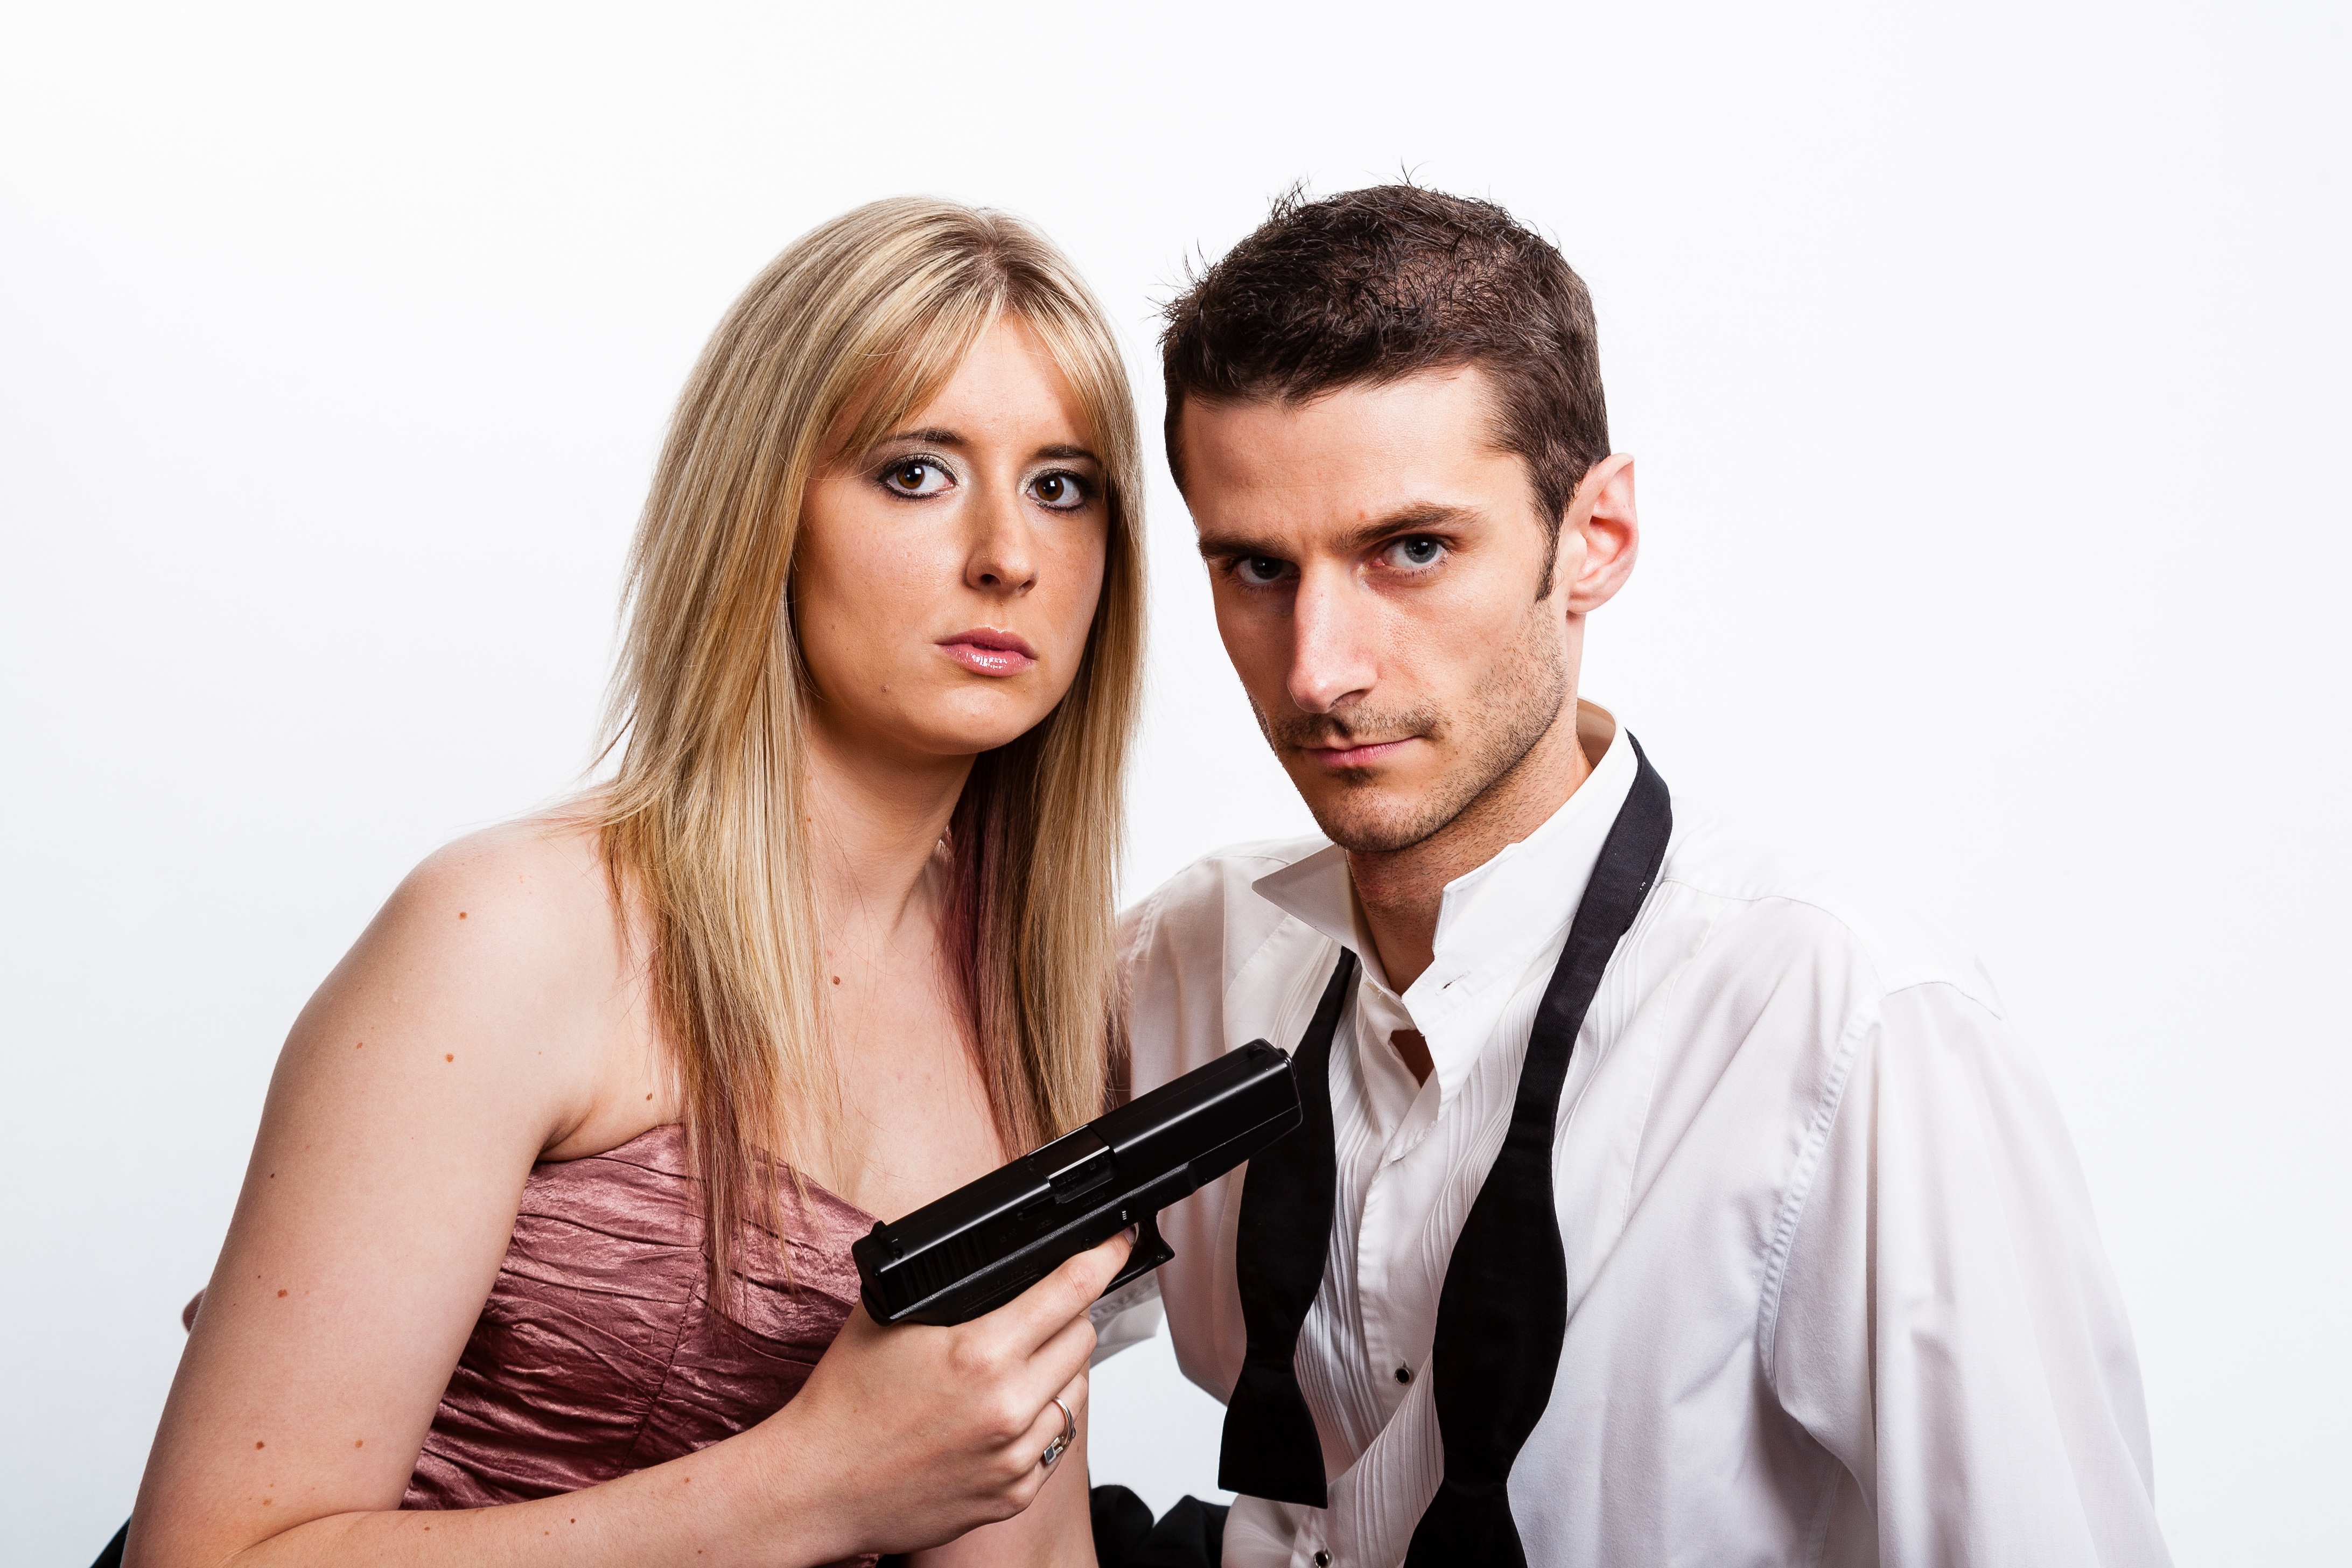
man, person, people, woman, photography, male, singer, model, couple, romance, romantic, two, together, smiling, smile, formal, caucasian, fun, happy, gun, relaxed, photo shoot, portrait photography, smiling couple, black tie